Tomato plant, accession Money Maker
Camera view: vertical (180 deg); turntable rotation: 30 degrees
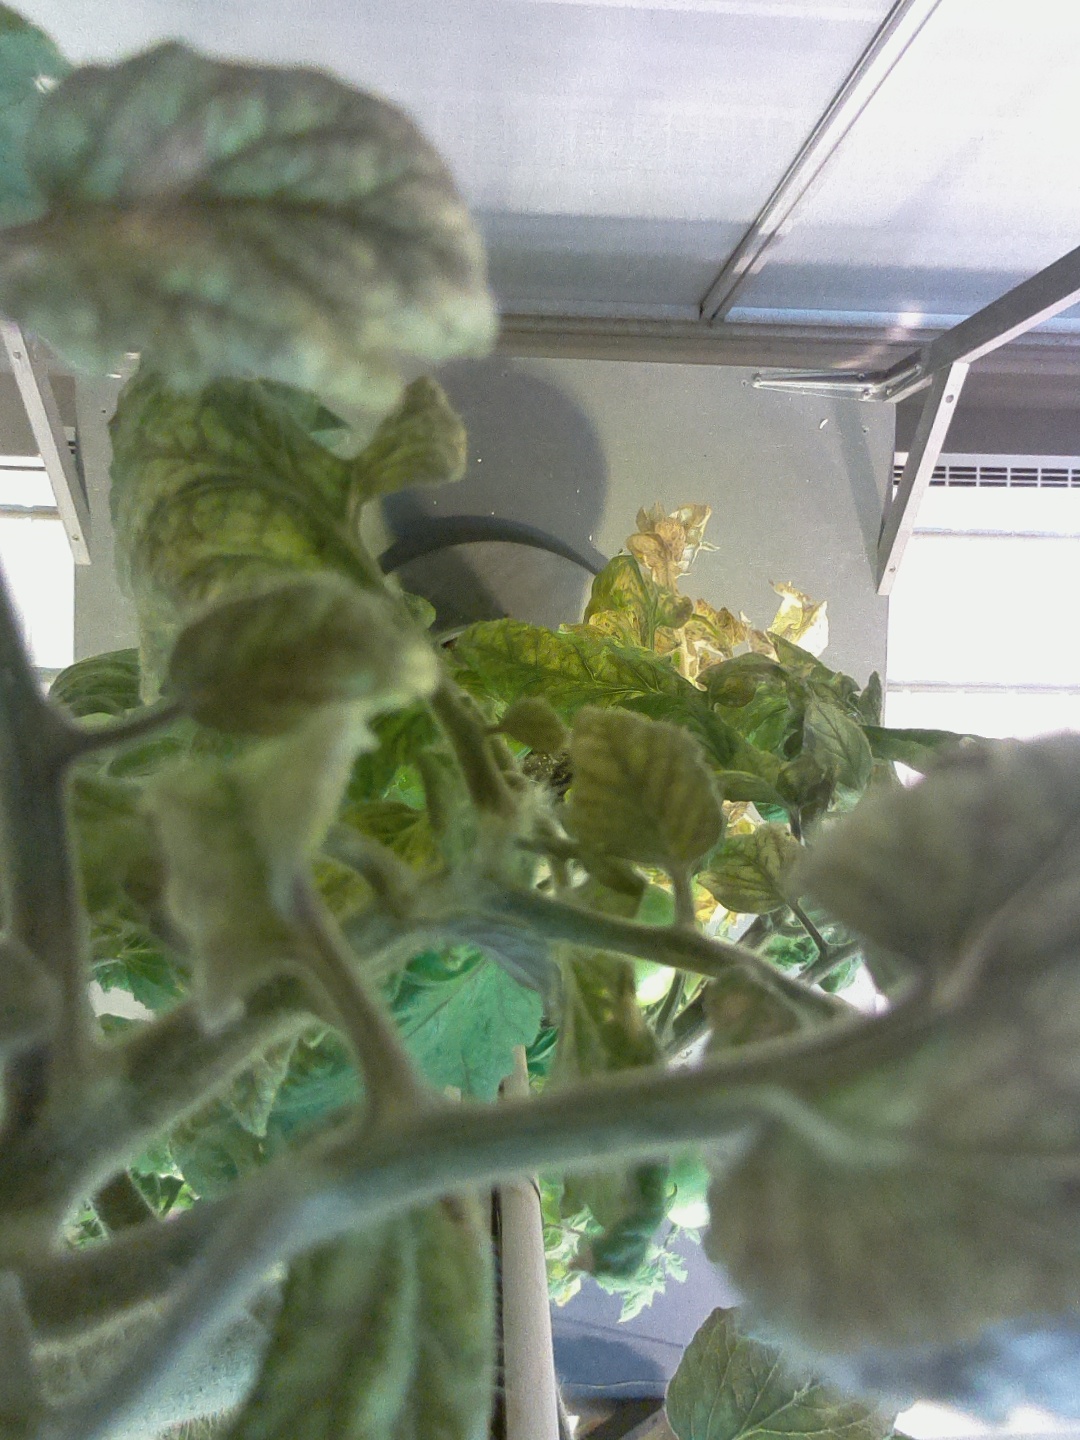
BBCH growth stage 77: 70%-80% of final fruit size